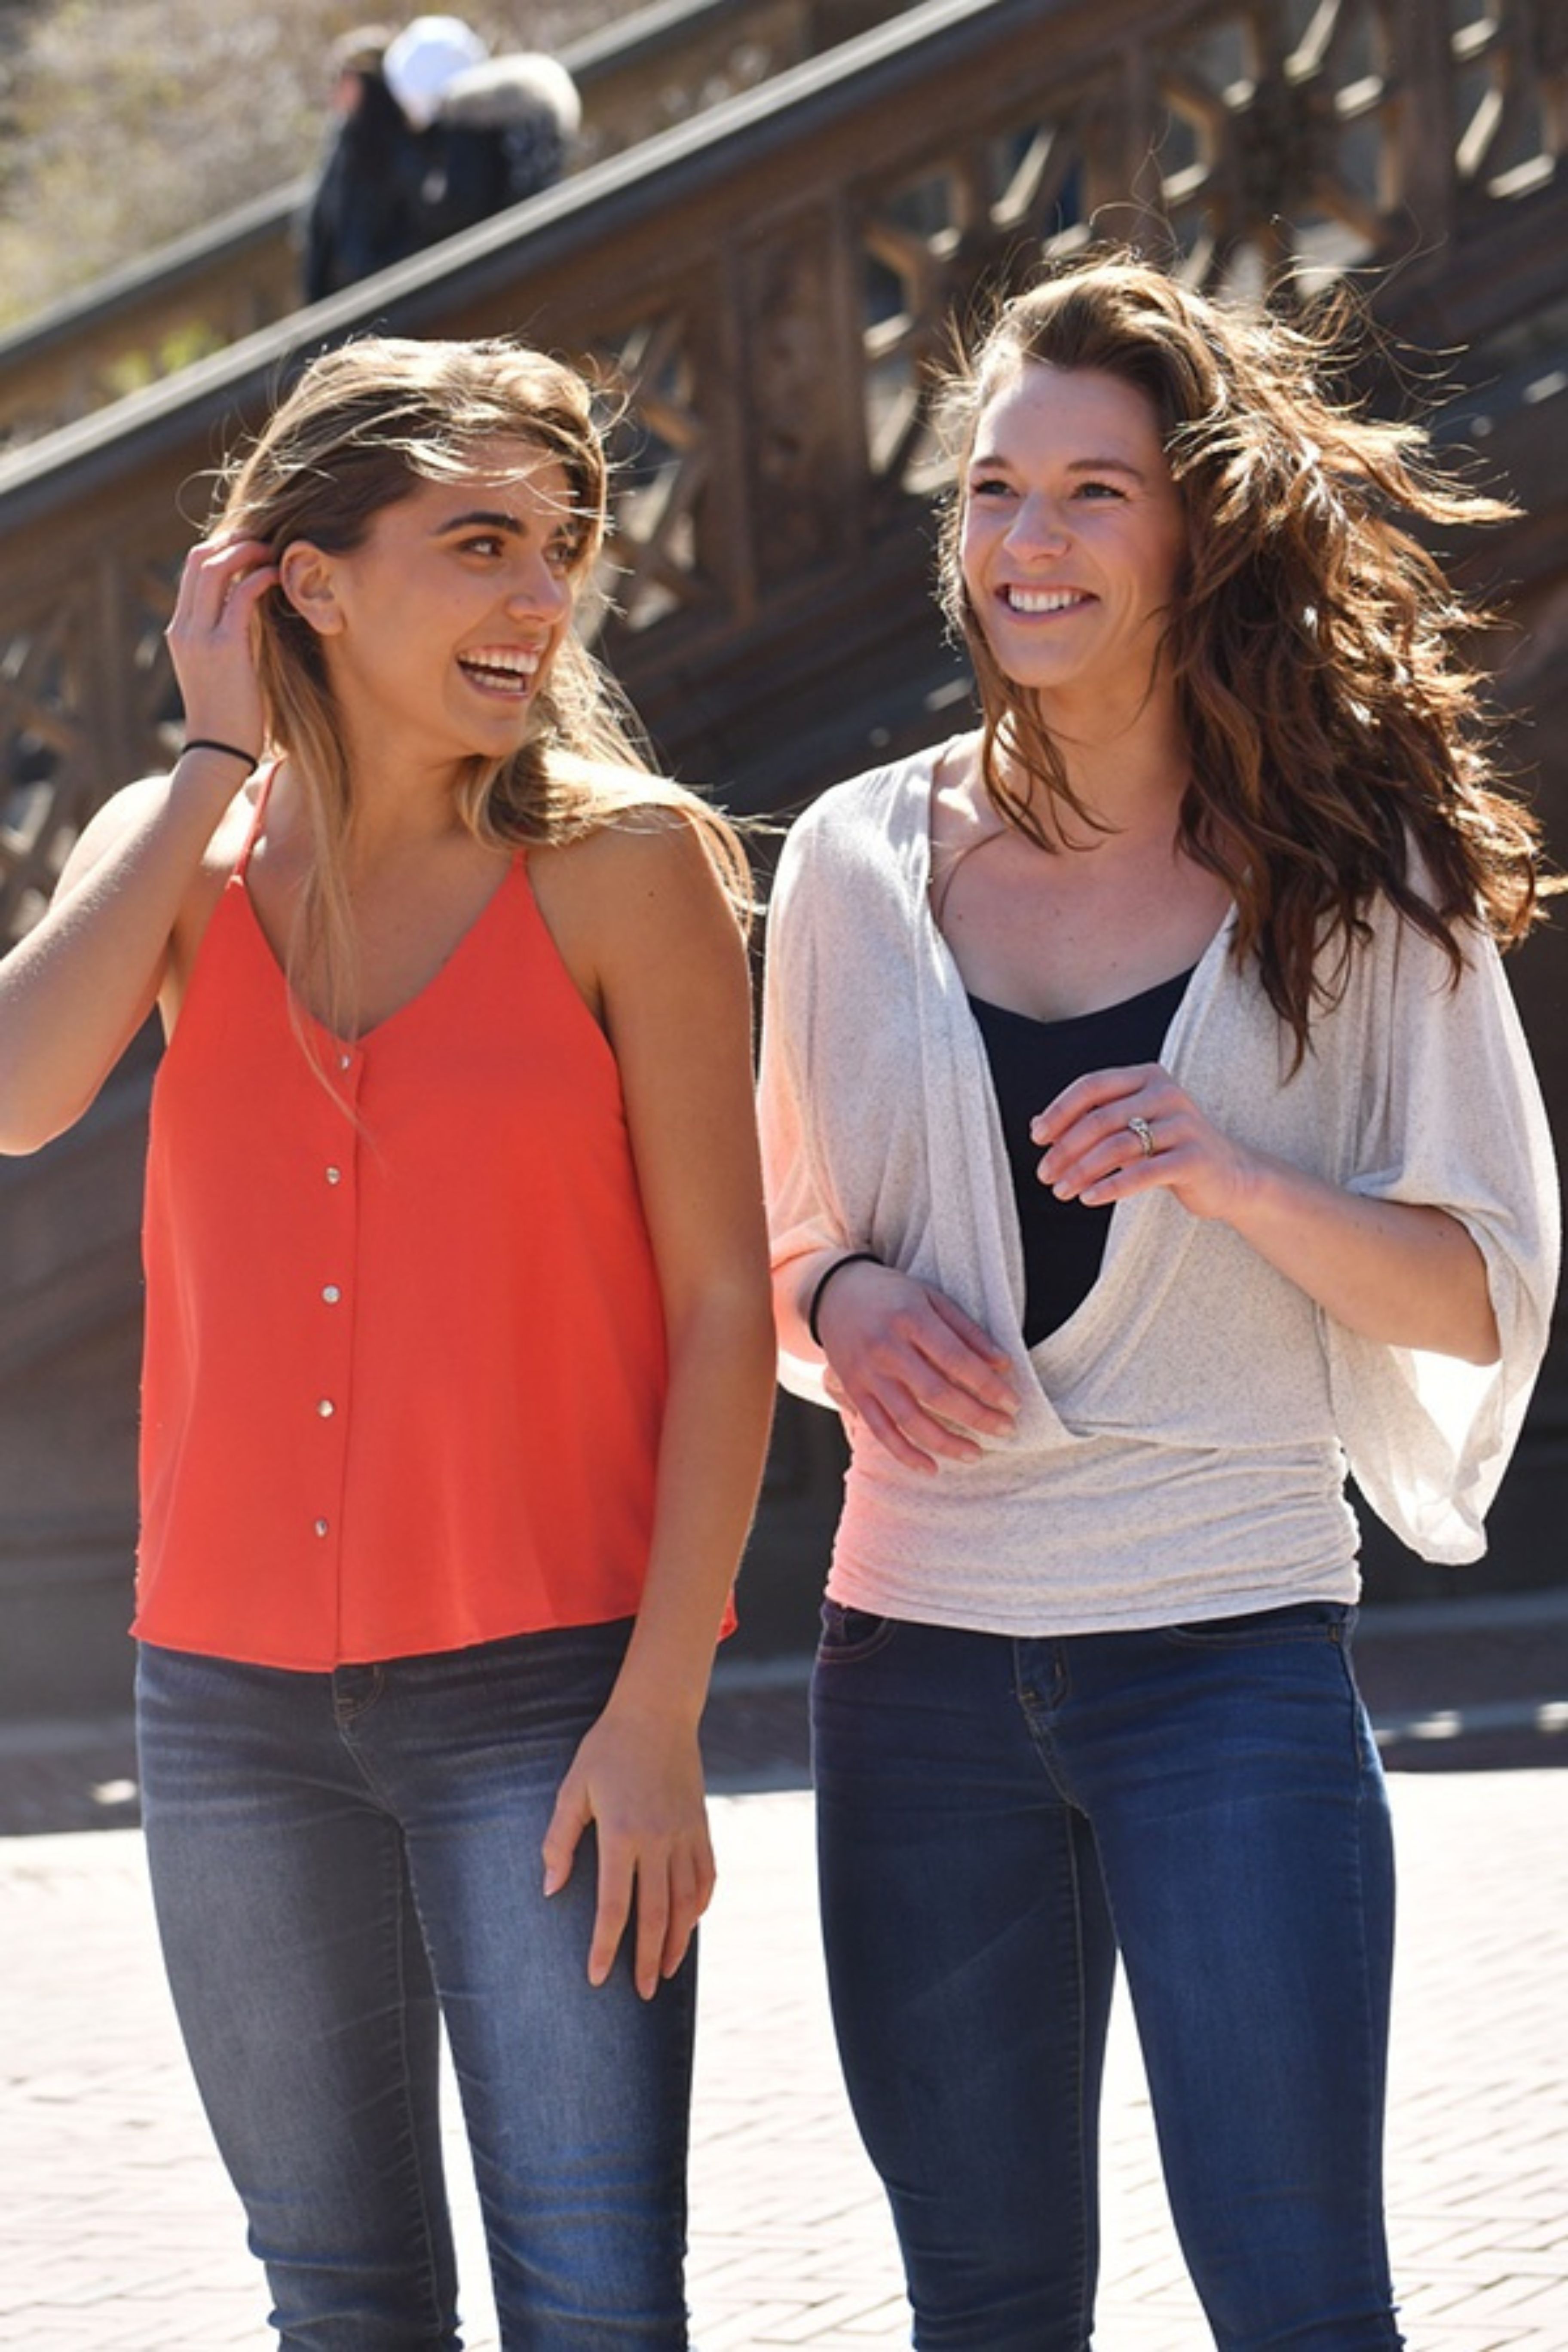
photographer, joint, jeans, smile, shoulder, fashion, sleeve, eyewear, happy, waist, gesture, thigh, interaction, leisure, denim, necklace, fun, friendship, electric blue, long hair, sportswear, t shirt, event, jewellery, human leg, blond, recreation, trunk, brown hair, belt, abdomen, tourism, walking, laugh, fashion accessory, photo shoot, top